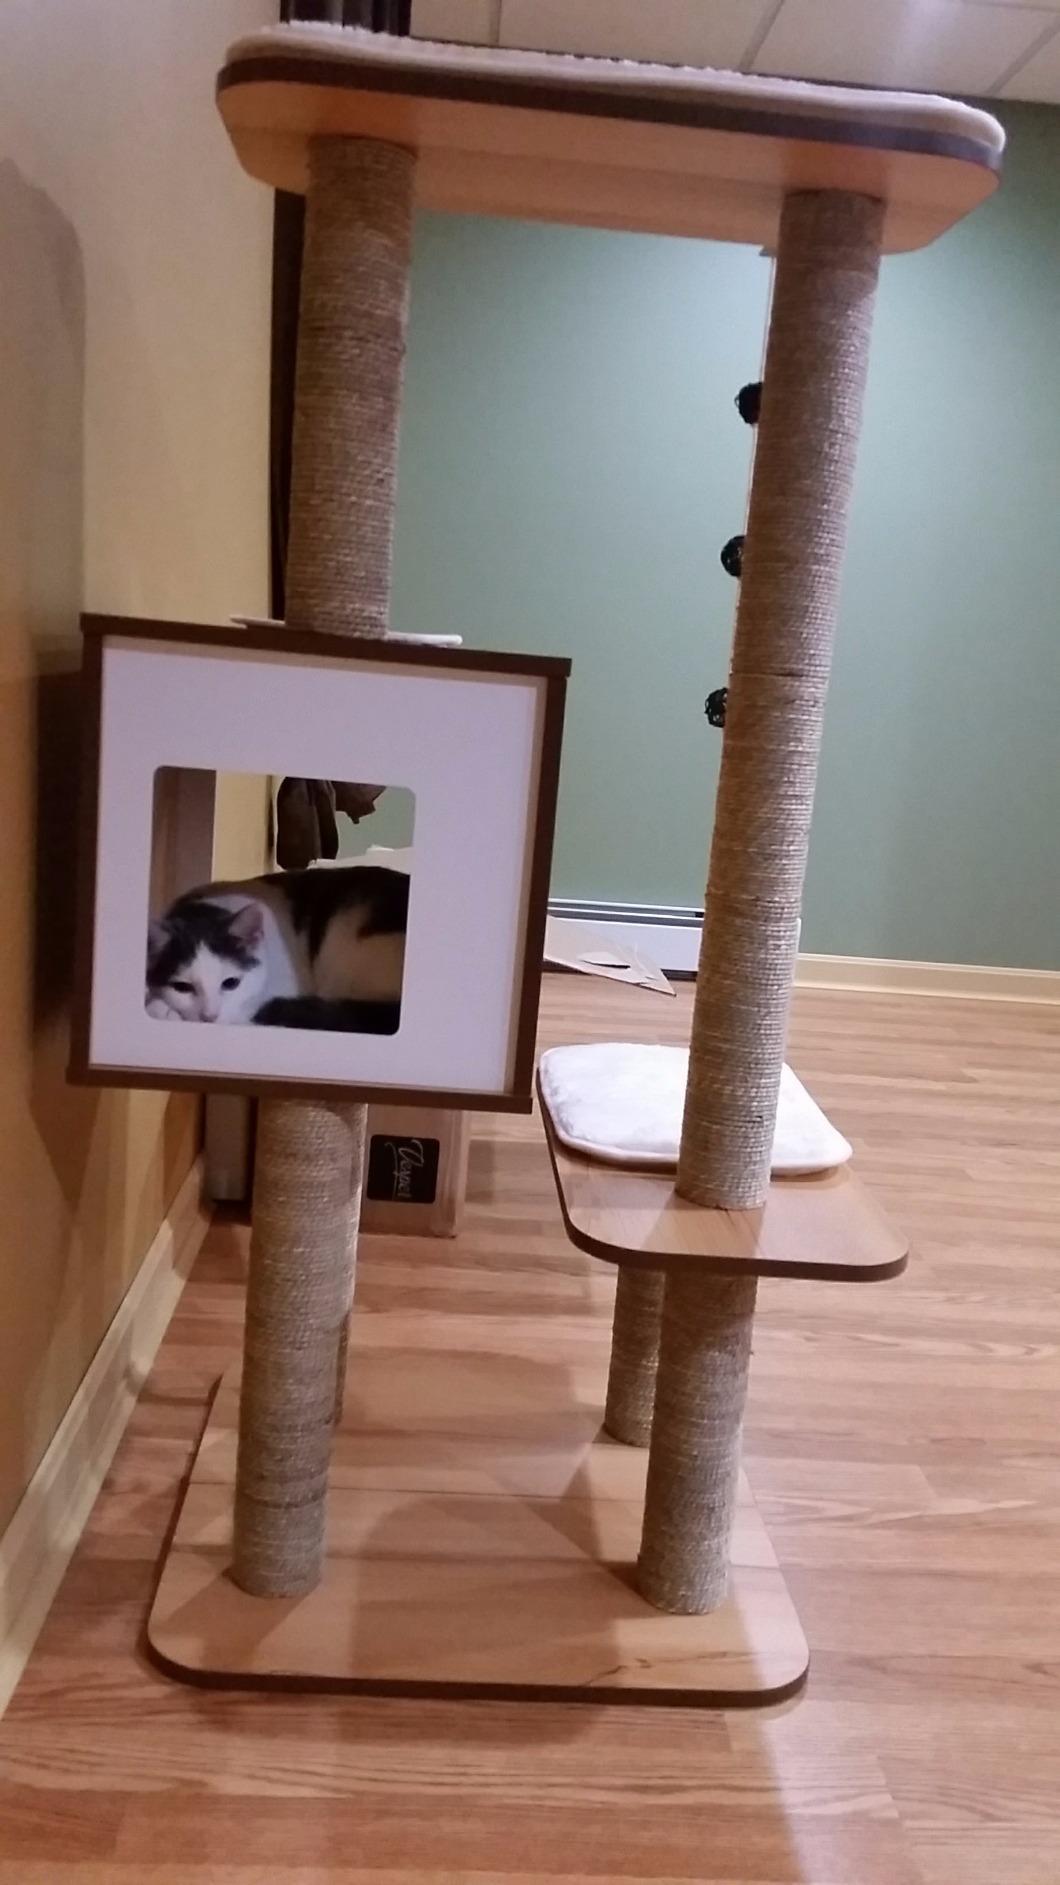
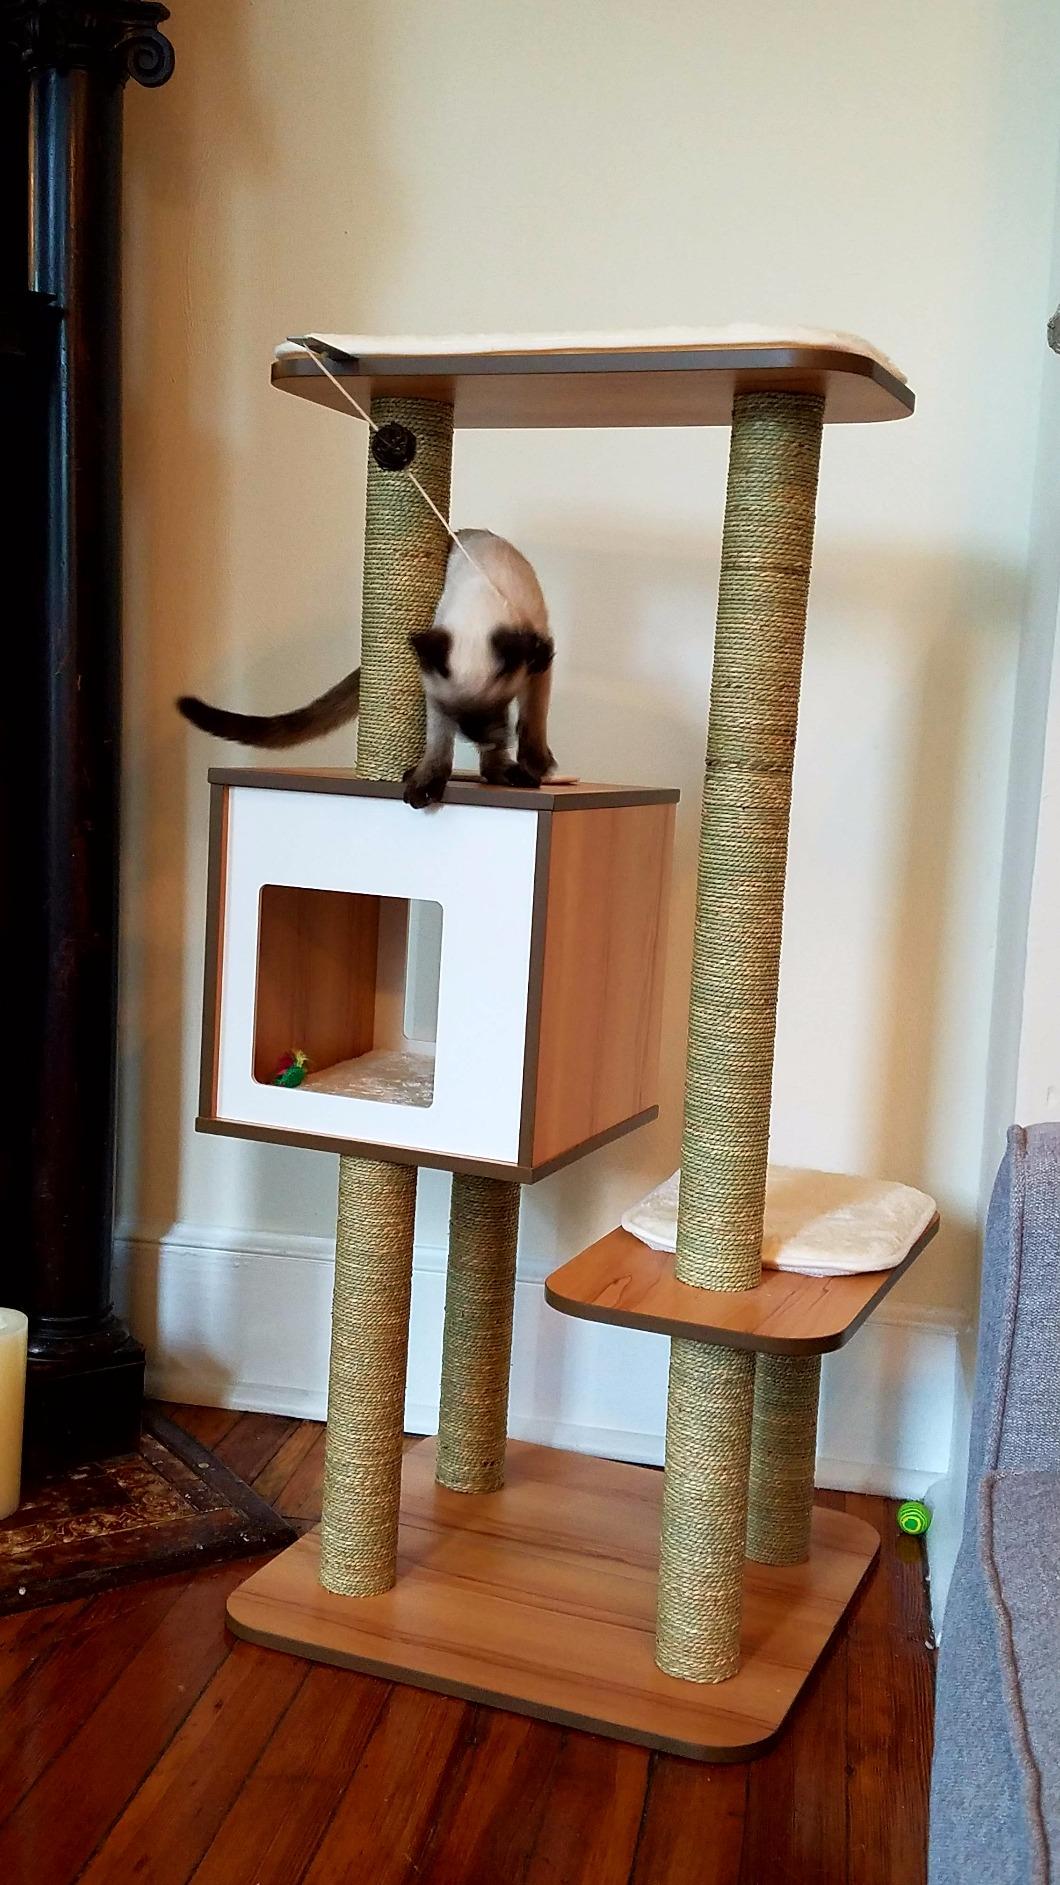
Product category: items_cat tree
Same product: yes